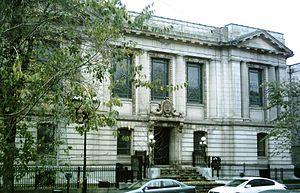
Façade de la bibliothèque Saint-Sulpice, située au 1700 rue Saint-Denis.
Cet article recense les lieux patrimoniaux de Montréal inscrit au répertoire des lieux patrimoniaux du Canada, qu'ils soient de niveau provincial, fédéral ou municipal.
La bibliothèque Saint-Sulpice est un édifice situé au 1700 rue Saint-Denis à Montréal. Construit en 1914, il a été classé monument historique en 1988.